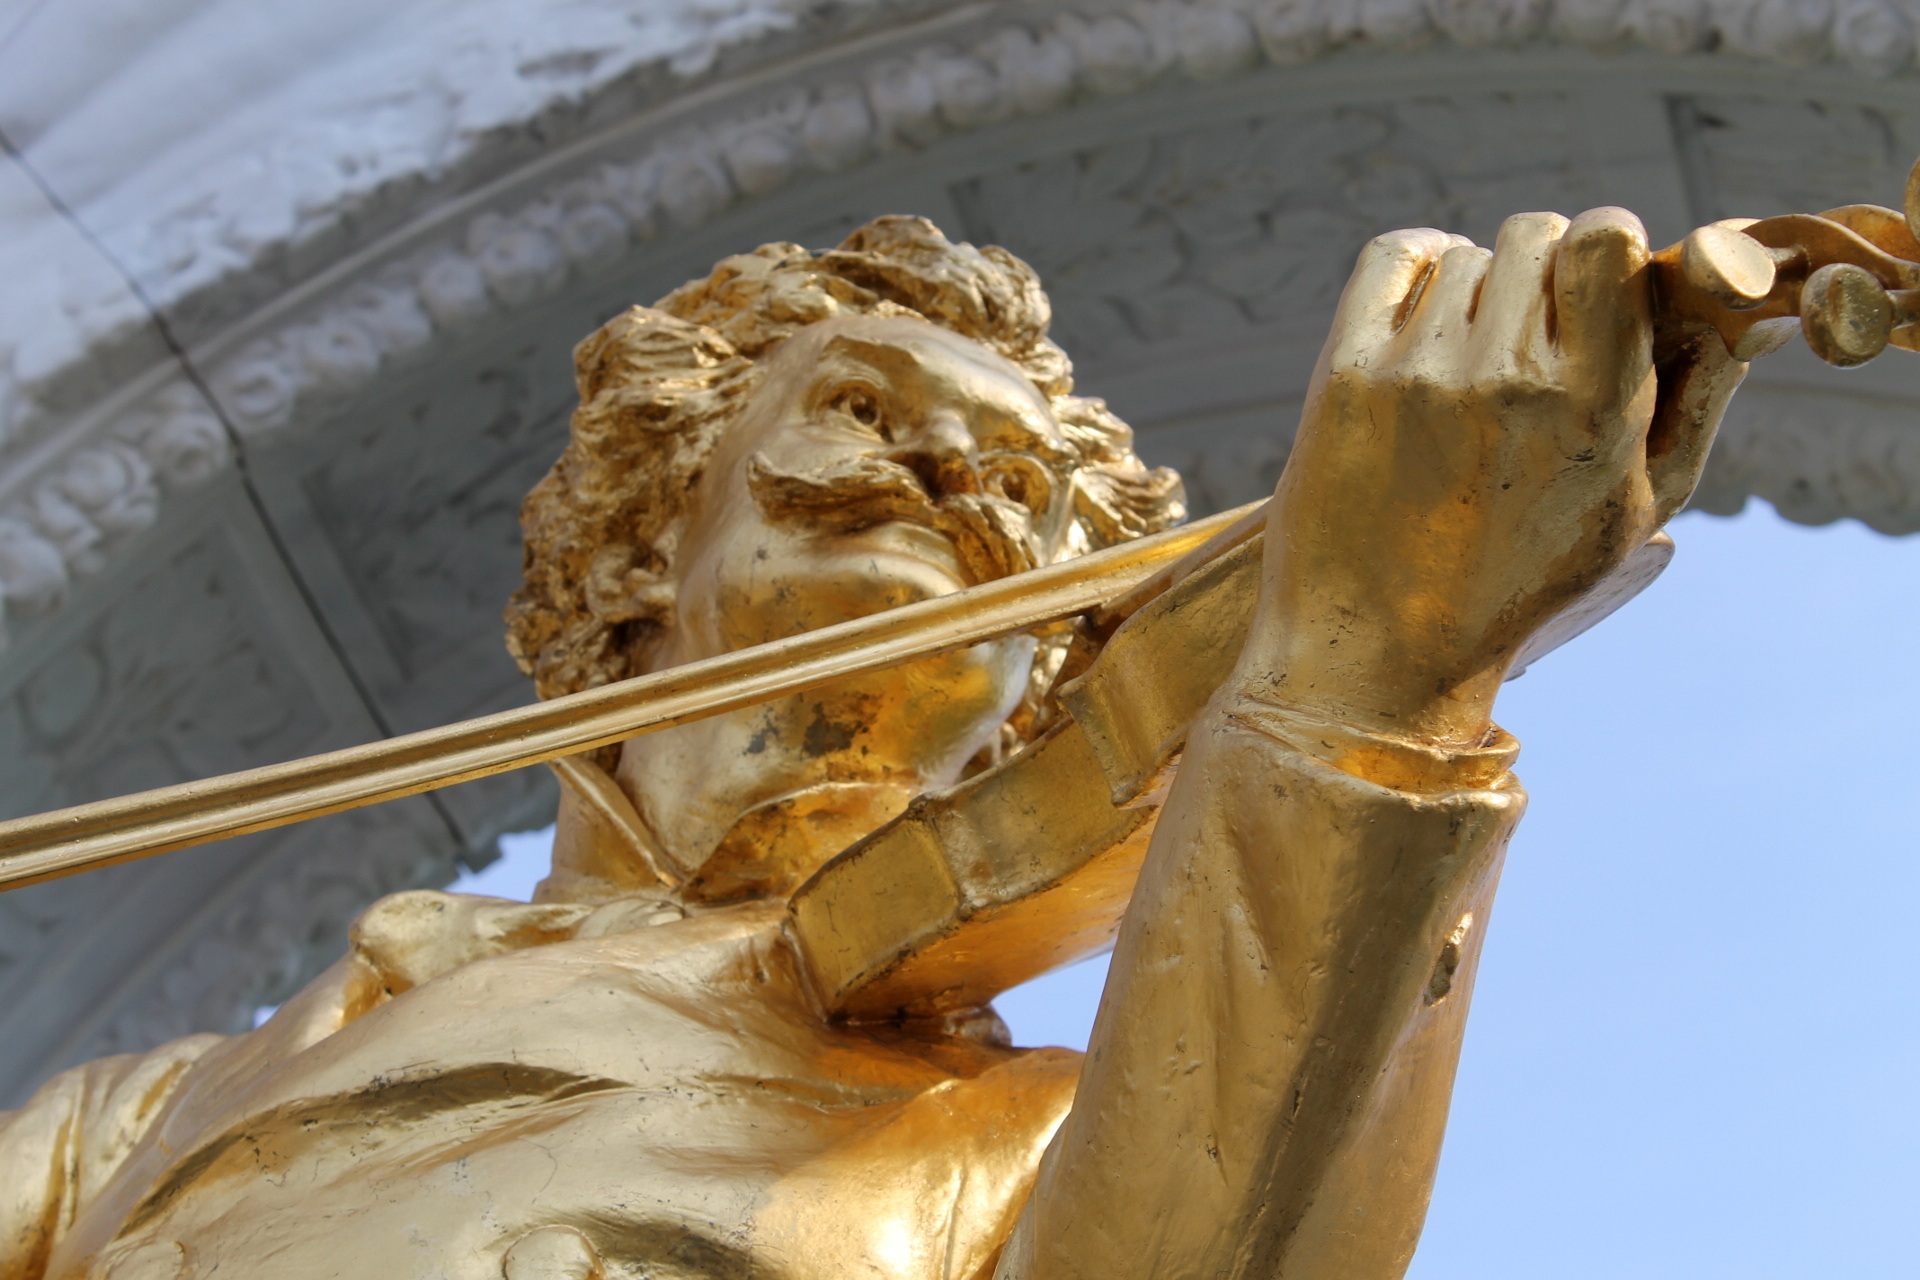
wood, monument, statue, food, seafood, musician, violin, sculpture, art, danube, gold, temple, vienna, waltz, carving, city park, ancient history, johann strauss, stadtpark vienna, waltz king